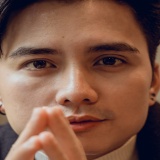
diễn viên Mạnh Quân